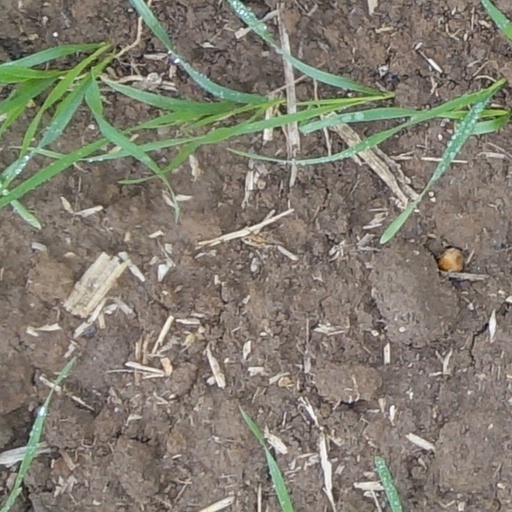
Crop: wheat